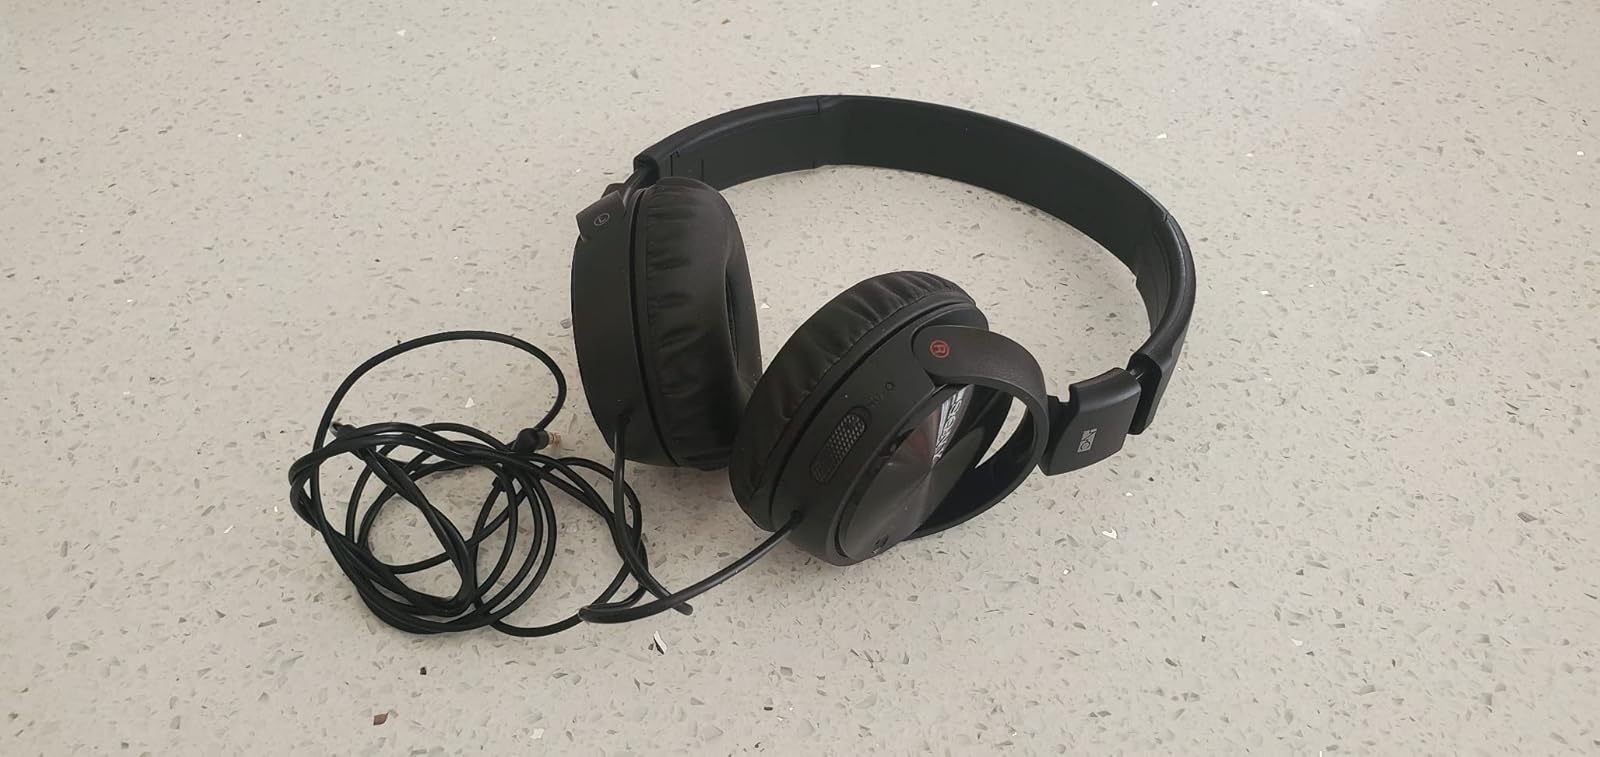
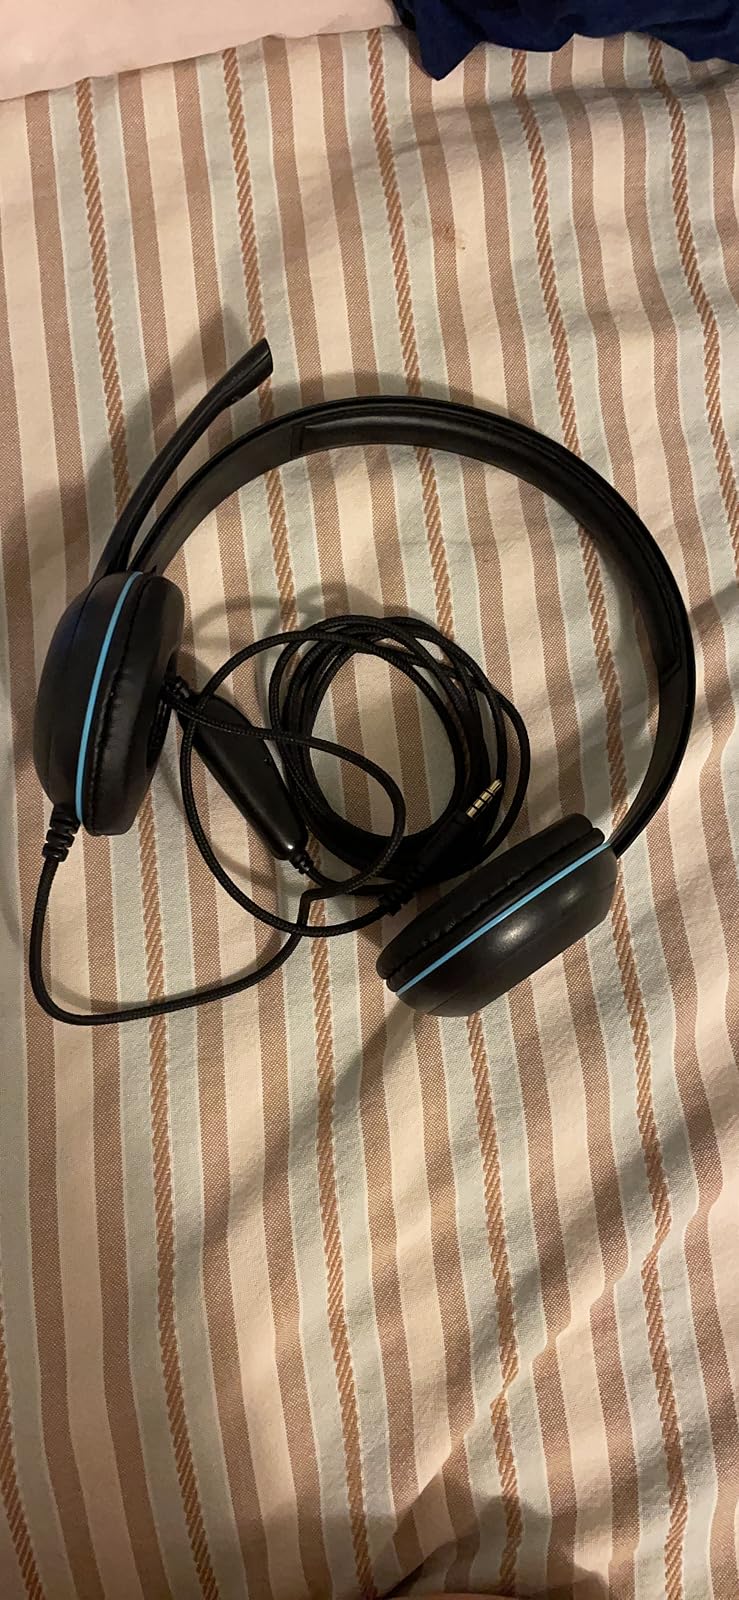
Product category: headphones
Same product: no